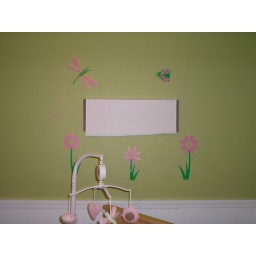
More wall decals and the canvas with the baby's name. I painted the canvas brown and wrote her name in pink paint.